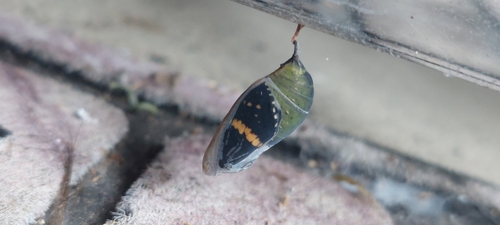
Scientific name: Anartia fatima
Common name: Banded peacock
Family: Nymphalidae
Order: Lepidoptera
Pollinator type: Primary pollinator
Habitat: Open areas and gardens
Geographic range: South America
Conservation status: Least Concern